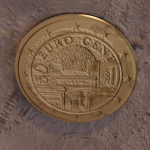
Coin value: 50cents
Country: at
Edition: standard